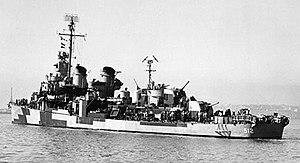
Cette liste dresse les plus grandes catastrophes maritimes pendant la Seconde Guerre mondiale au regard du nombre de victimes. Du fait de son contexte, une Seconde Guerre mondiale sanguinaire entachée de nombreux drames, ces catastrophes resteront longtemps quasi ignorées.